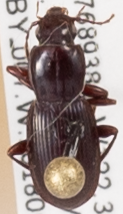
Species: Pterostichus pumilus
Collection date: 2018-09-18
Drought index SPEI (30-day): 0.42
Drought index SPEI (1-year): -0.436
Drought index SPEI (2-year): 0.71